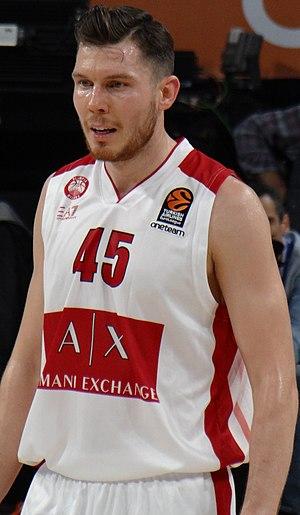
Dairis Bertāns, né le 9 septembre 1989, à Valmiera, en République socialiste soviétique de Lettonie, est un joueur letton de basket-ball. Il évolue au poste d'arrière. Il est le frère de Dāvis Bertāns.